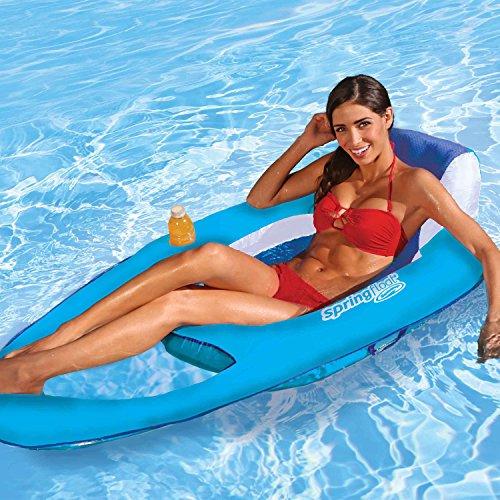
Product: SwimWays Spring Float Recliner - Swim Lounger for Pool or Lake - Light Blue/Dark Blue
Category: Toys & Games | Sports & Outdoor Play | Pools & Water Toys | Pool Rafts & Inflatable Ride-ons
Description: MULTI-USE: The perfect sit-up style floating chair for relaxing and socializing with friends, this recliner is ideal for floating at the lake or in the pool.
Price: $40.15
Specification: ProductDimensions:18x17.5x16.9inches|ItemWeight:3.84pounds|ShippingWeight:3.85pounds(Viewshippingratesandpolicies)|DomesticShipping:ItemcanbeshippedwithinU.S.|InternationalShipping:ThisitemcanbeshippedtoselectcountriesoutsideoftheU.S.LearnMore|ASIN:B01B6QD1V6|Californiaresidents:ClickhereforProposition65warning|Itemmodelnumber:13344-172|Manufacturerrecommendedage:15yearsandup